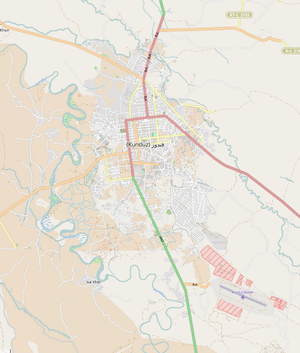
Kunduz
Kort over Kunduz by
Kunduz er en by i det nordlige Afghanistan, med 268.893 indbyggere. Byen er hovedstad i en provins af samme navn, der ligger op til grænsen til nabolandet Tadsjikistan.